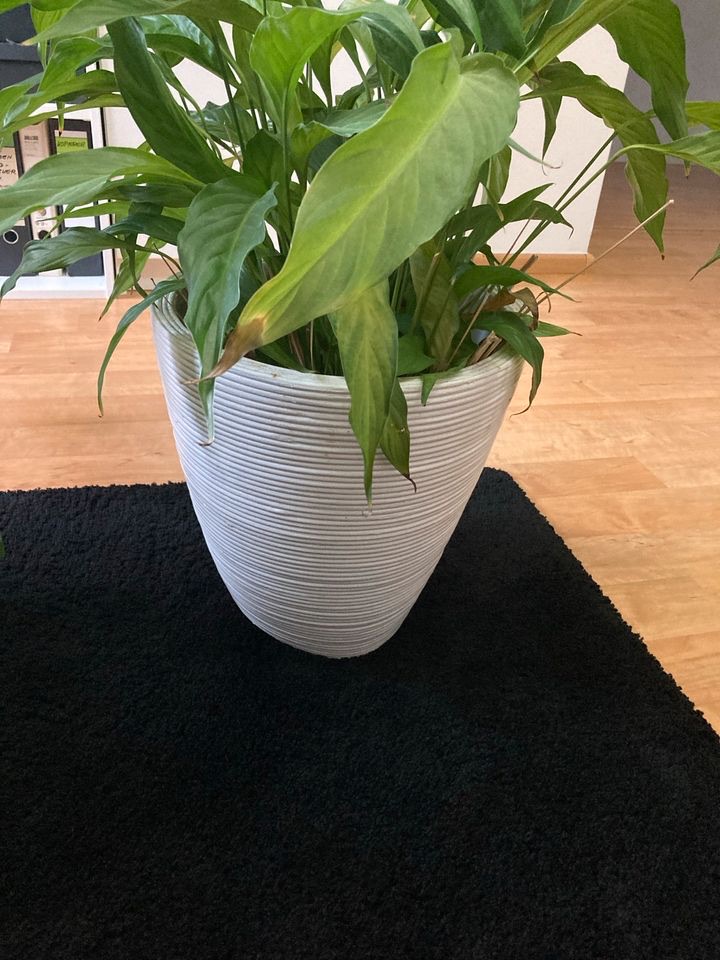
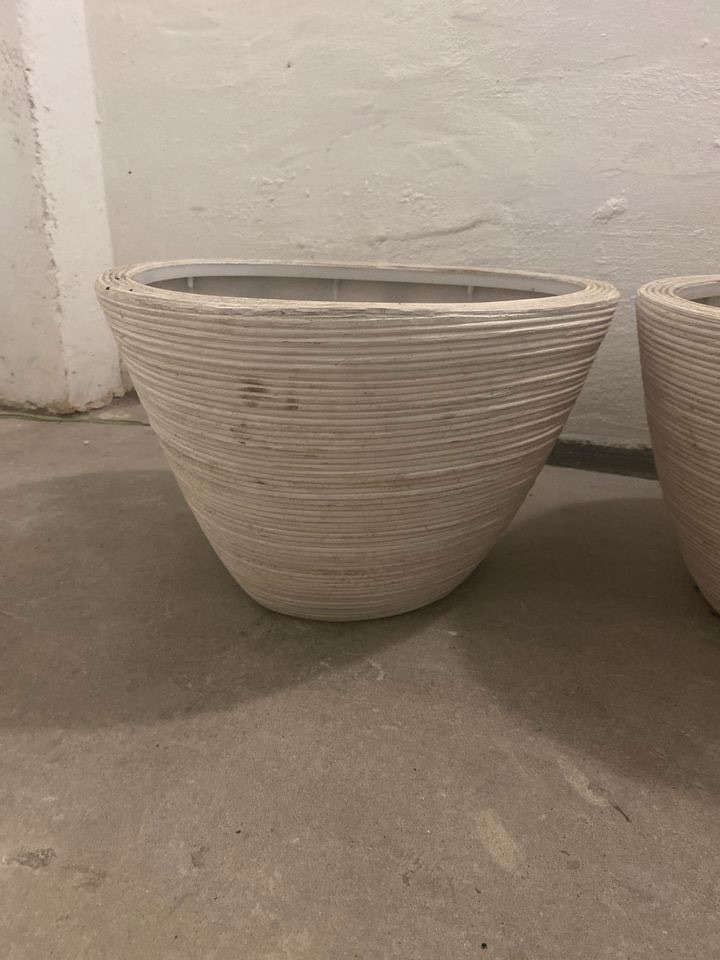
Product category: misc
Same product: yes